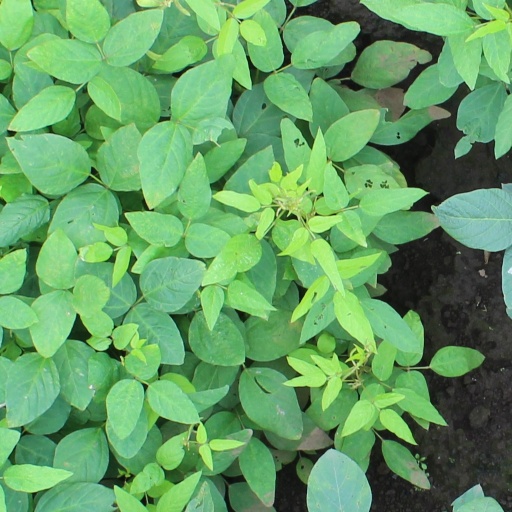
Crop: soybean